Section 57 of the Constitution Act, 1867

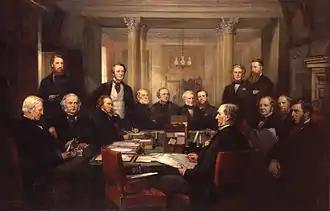
The British Cabinet in 1868, the year after the passage of the "British North America Act, 1867", which gave the Cabinet the power to deny assent to a reserved federal bill

Section 57 sets out the procedural mechanism for the determination of reserved bills, as provided by section 55 of the Act. Under that section, the Governor General could choose to reserve a bill for the consideration of the monarch in council, namely the monarch acting on the advice of the British government. The British government would then have two years to decide what to do with the reserved bill. The government could advise the monarch to grant royal assent, in which case the bill would become law. Alternatively, the government could advise the monarch to refuse royal assent, in which case the bill would not become law.